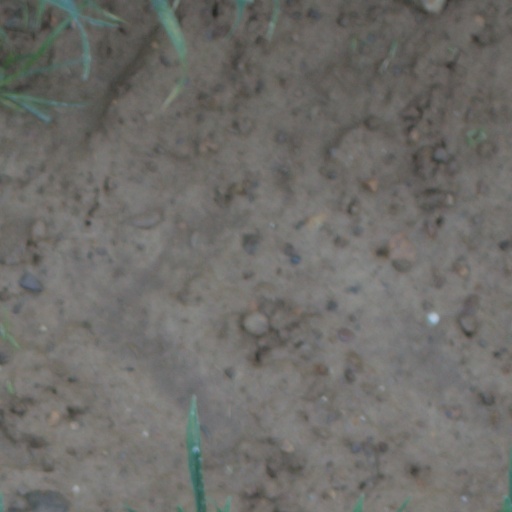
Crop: wheat